Lumad

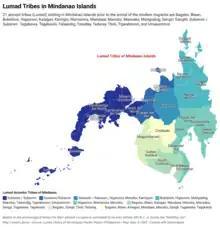
Map of Lumad in Mindanao Islands

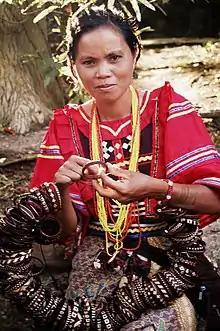
A Bagobo (Manobo) woman of the Matigsalug people from Davao

The Lumad include groups such as the Erumanen ne Menuvu', Matigsalug Manobo, Agusanon Manobo, Dulangan Manobo, Dabaw Manobo, Ata Manobo, B'laan, Kaulo, Banwaon, Bukidnon, Teduray, Lambangian, Higaunon, Dibabawon, Mangguwangan, Mansaka, Mandaya, K'lagan, Subanen, Tasaday, Tboli, Mamanuwa, Tagakaolo, Talaandig, Tagabawa, Ubu', Tinenanen, Kuwemanen, K'lata and Diyangan. Considered as "vulnerable groups", they live in hinterlands, forests, lowlands, and coastal areas.